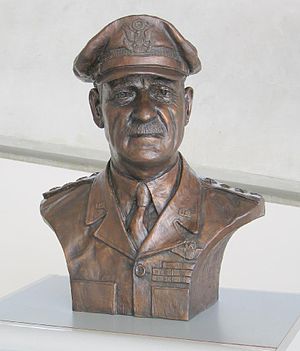
Carl Andrew Spaatz / Tidlige år
Buste af General Spaatz på Imperial War Museum Duxford
Carl Andrew "Tooey" Spaatz GBE var en amerikansk flyvergeneral i 2. Verdenskrig og den første stabschef for United States Air Force.